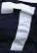
Number: 7